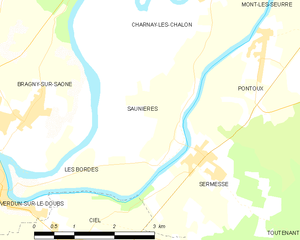
Carte des communes françaises